King for a Day... Fool for a Lifetime

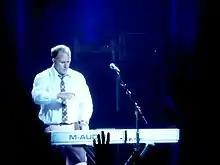
Keyboard player Roddy Bottum ("pictured in 2009") was absent for much of the album's recording.

Before the album's release, the song "Digging the Grave" was released as a single on February 28, 1995. It was chosen ahead of several more pop-friendly tracks on the album. Gould said in 1995, "radio will say our song 'Digging the Grave' is too hard for them, too metal. [But] if we do a song like 'Evidence', then none of the metal stations will want it." That March, the band appeared on the British television program "Top of the Pops" to promote the single, later performing it on MTV Europe, Canal+'s "Nulle Part Ailleurs" and "The Jon Stewart Show". The single reached number 16 on the UK Singles Chart, and number 12 on the Australian ARIA Charts. It featured on an episode of "Beavis and Butt-head" in August 1995, and was included on the soundtrack of the 1996 Italian film "Jack Frusciante è uscito dal gruppo". A video for the song was recorded, directed by Marcus Raboy, and filmed in San Francisco. and was later included on the collection "Who Cares a Lot? The Greatest Videos".